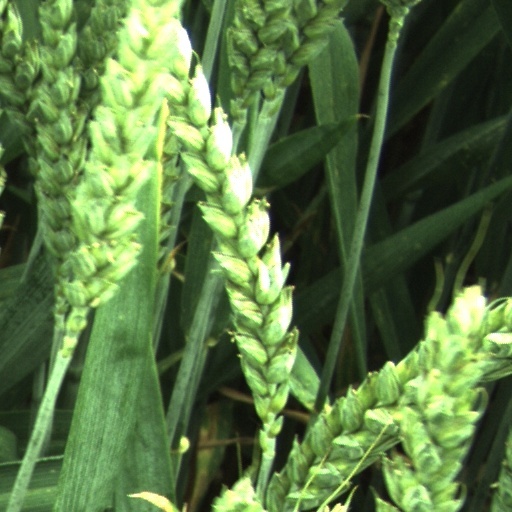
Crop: wheat